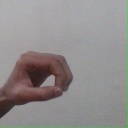
अक्षर: औ